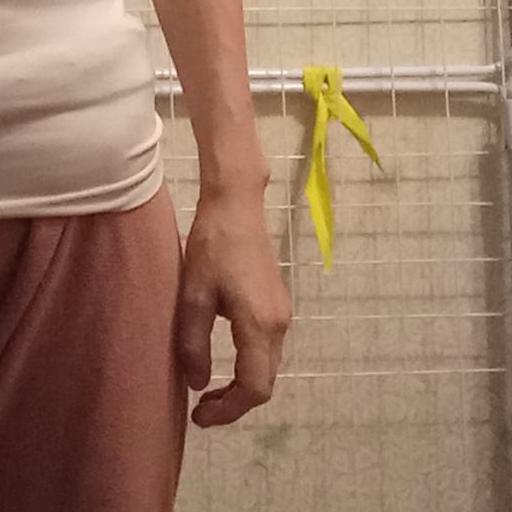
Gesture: no_gesture